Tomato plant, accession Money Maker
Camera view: bottom (45 deg); turntable rotation: 120 degrees
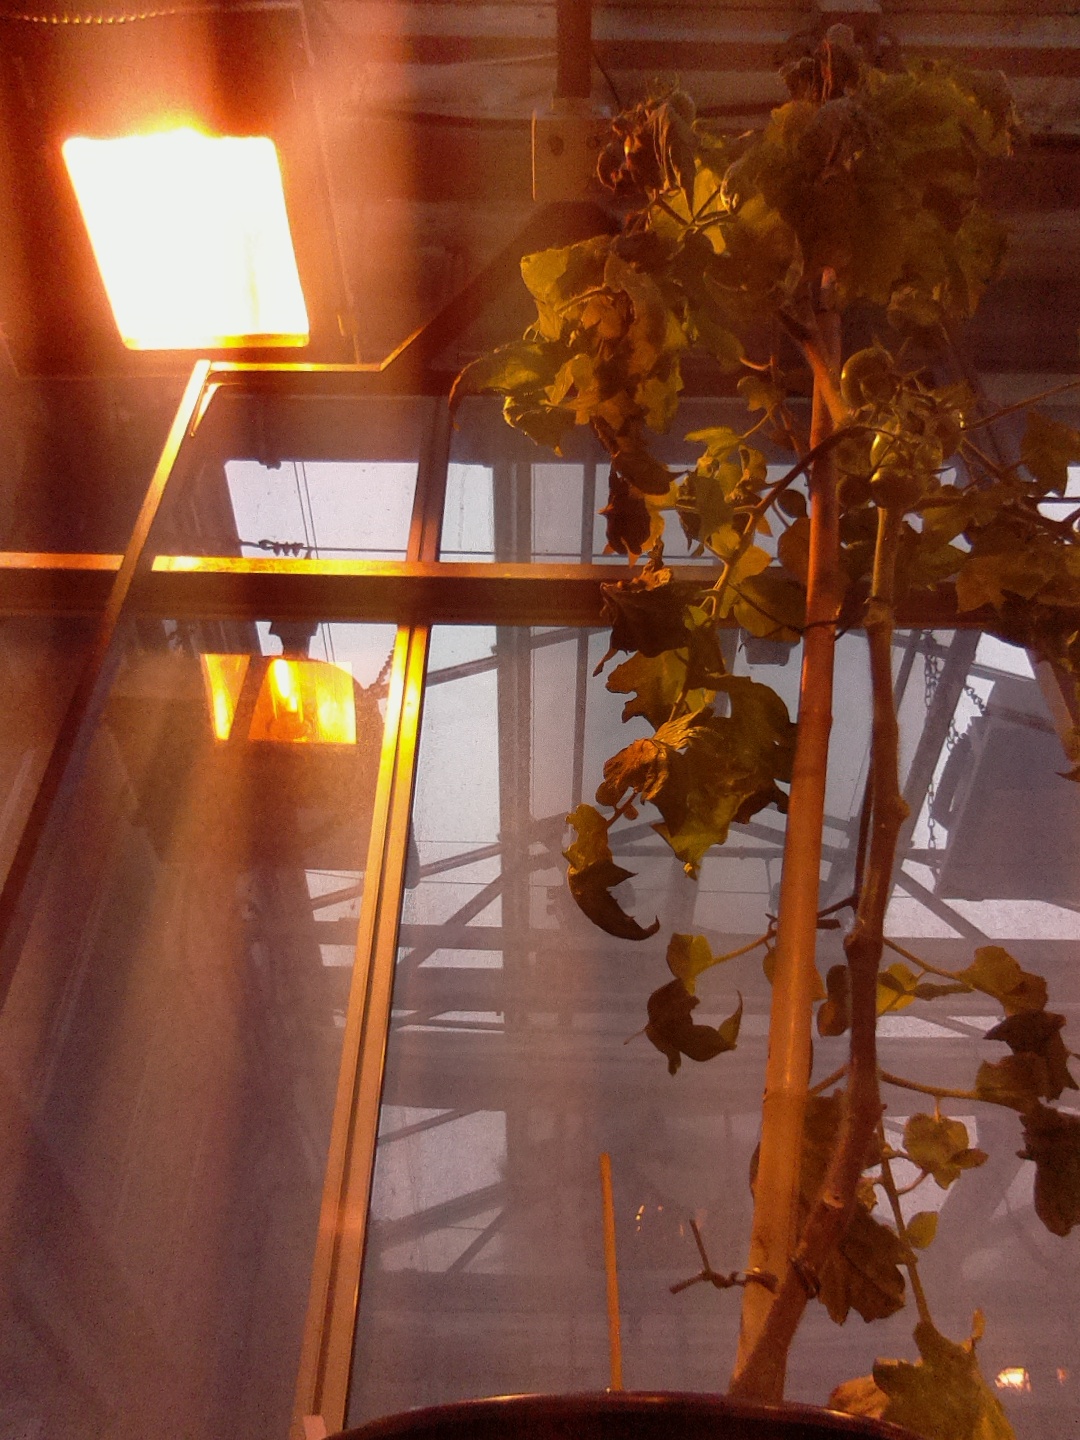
BBCH growth stage 75: 50%-60% of final fruit size